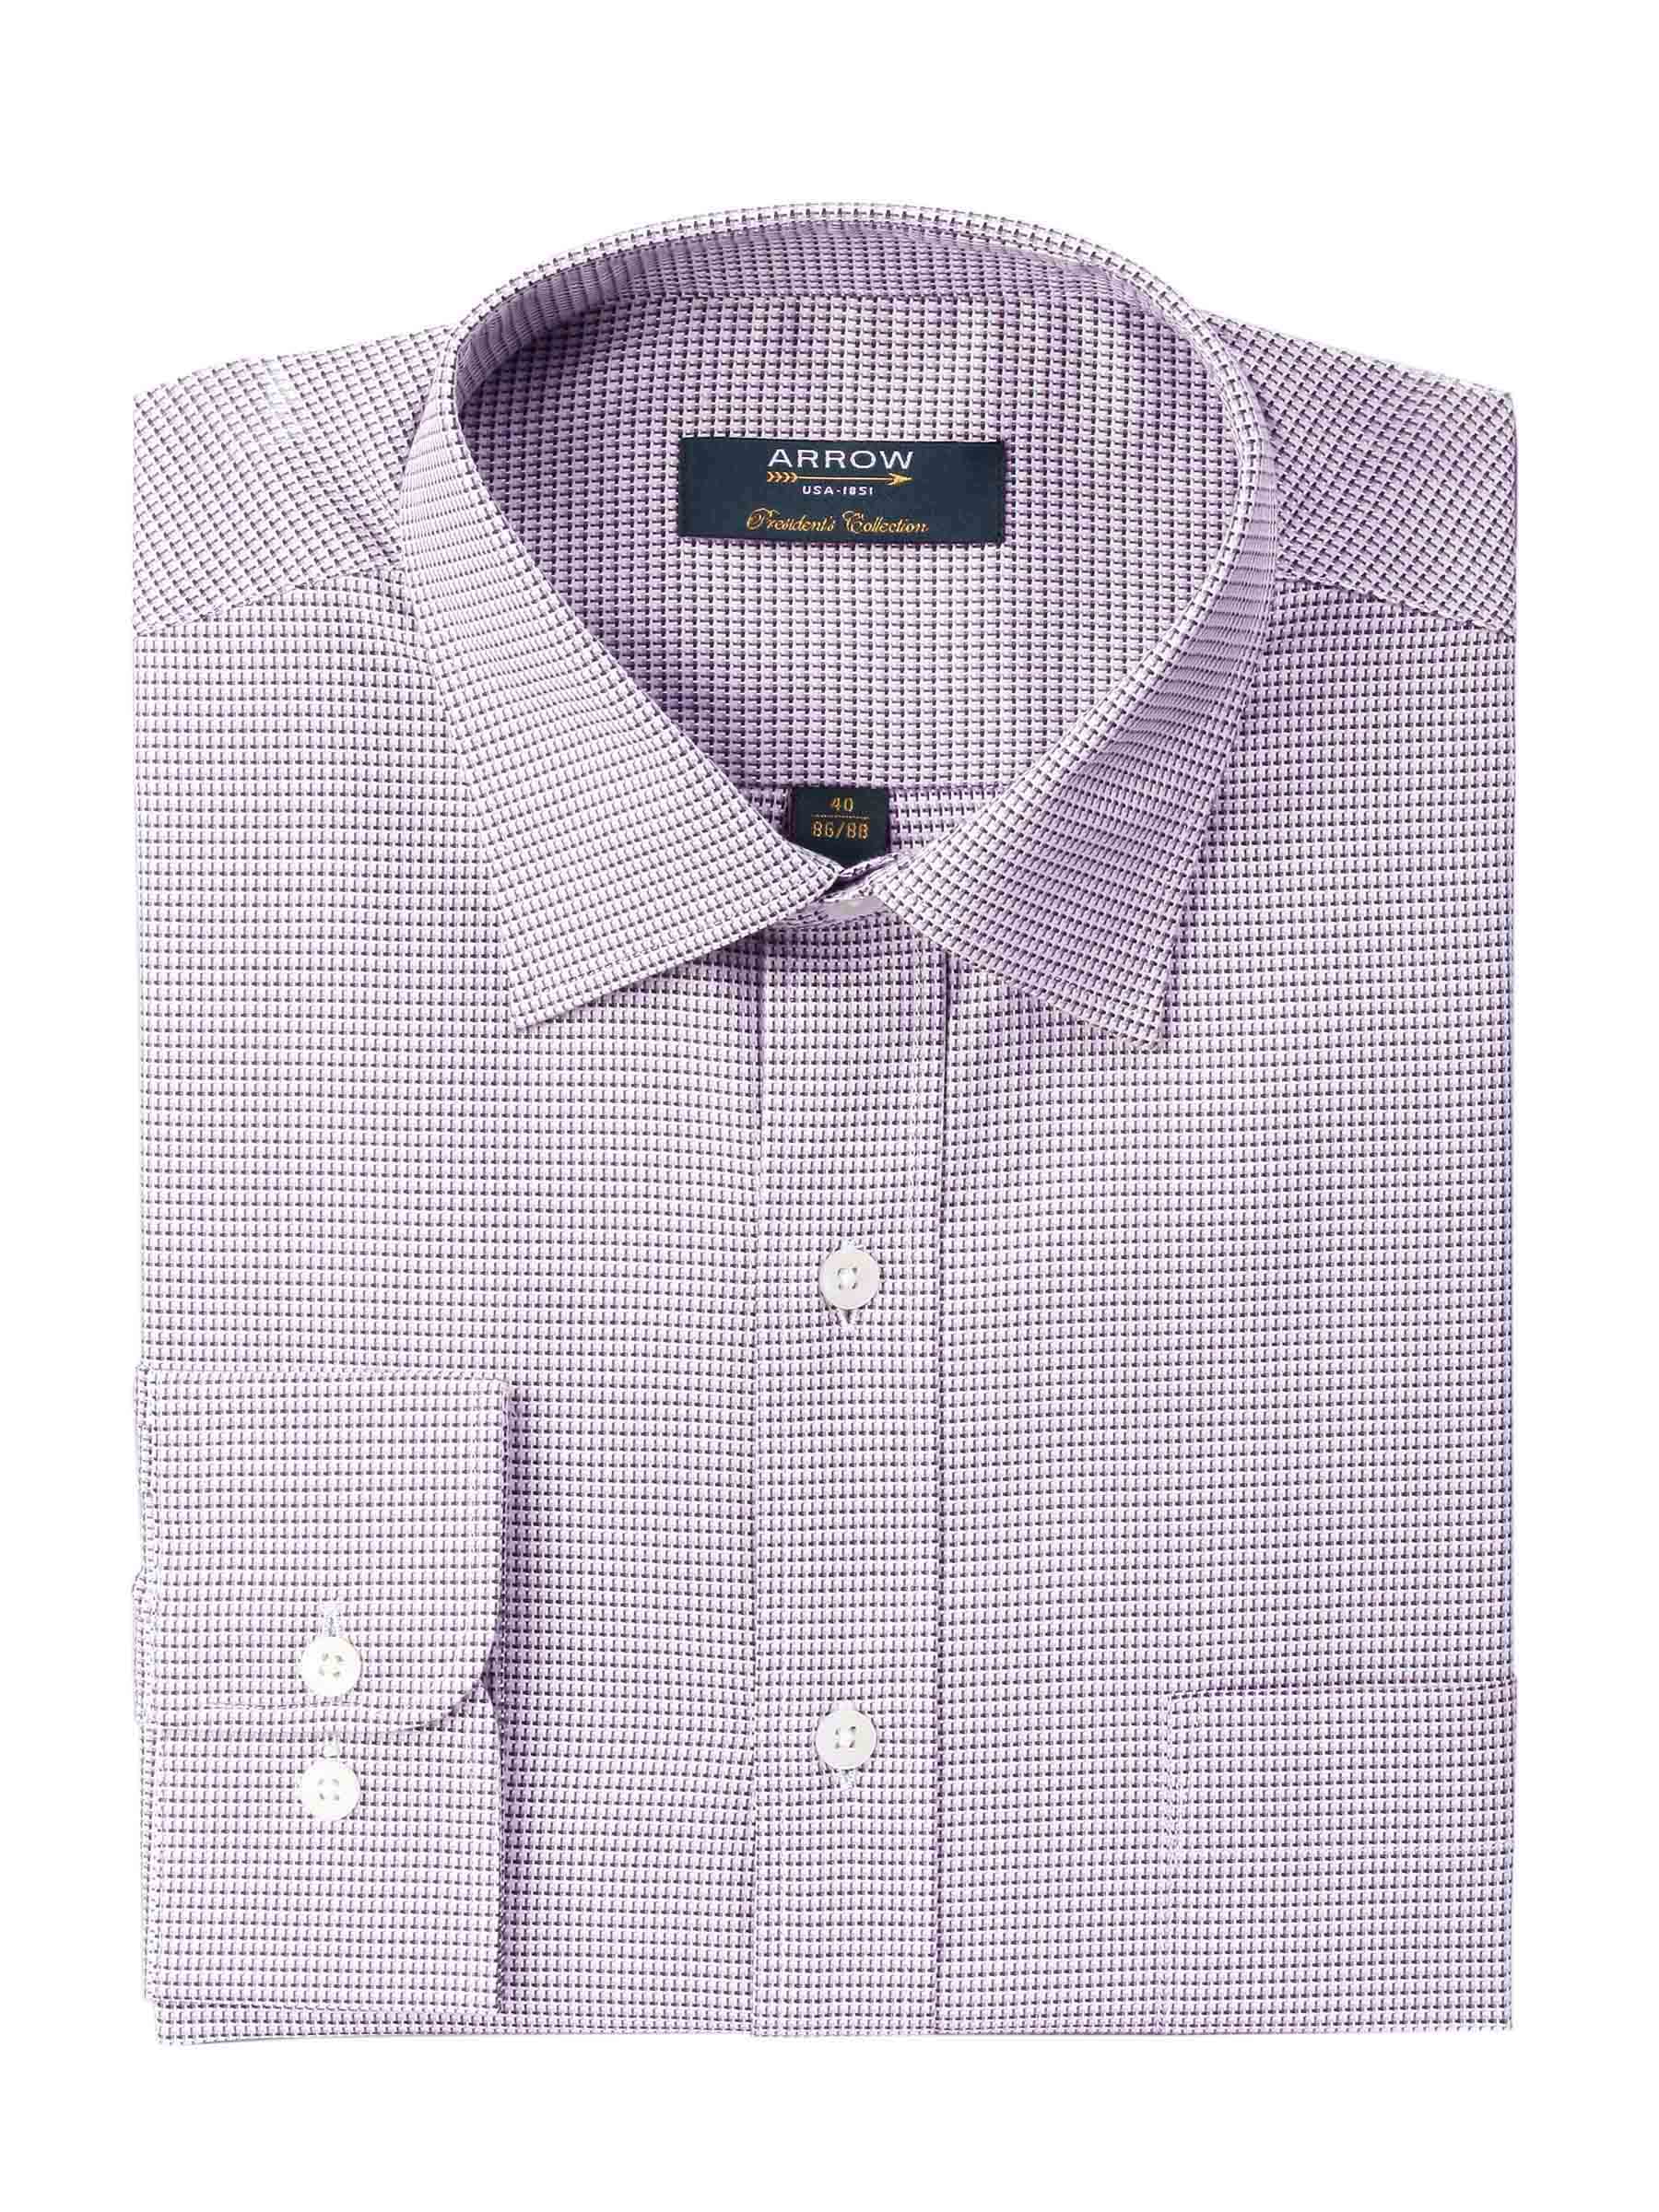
Arrow Men Solid Purple Shirts
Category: Apparel / Topwear / Shirts
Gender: Men
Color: Purple
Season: Fall 2011
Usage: Formal